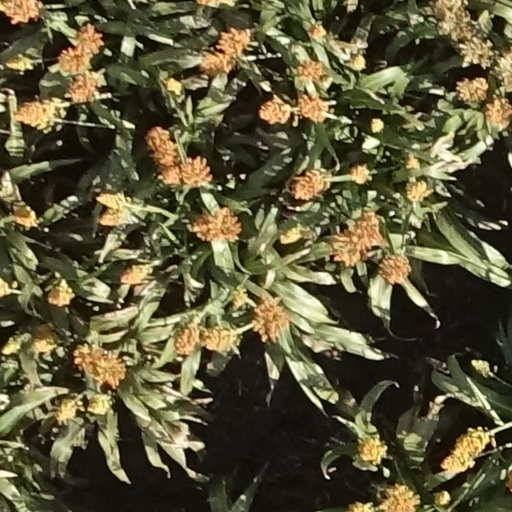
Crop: sorghum